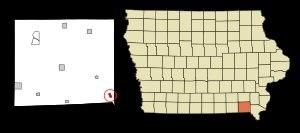
Farmington est un village situé dans le Comté de Van Buren en Iowa.